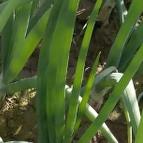
Crop: Onion
Condition: healthy-leaf